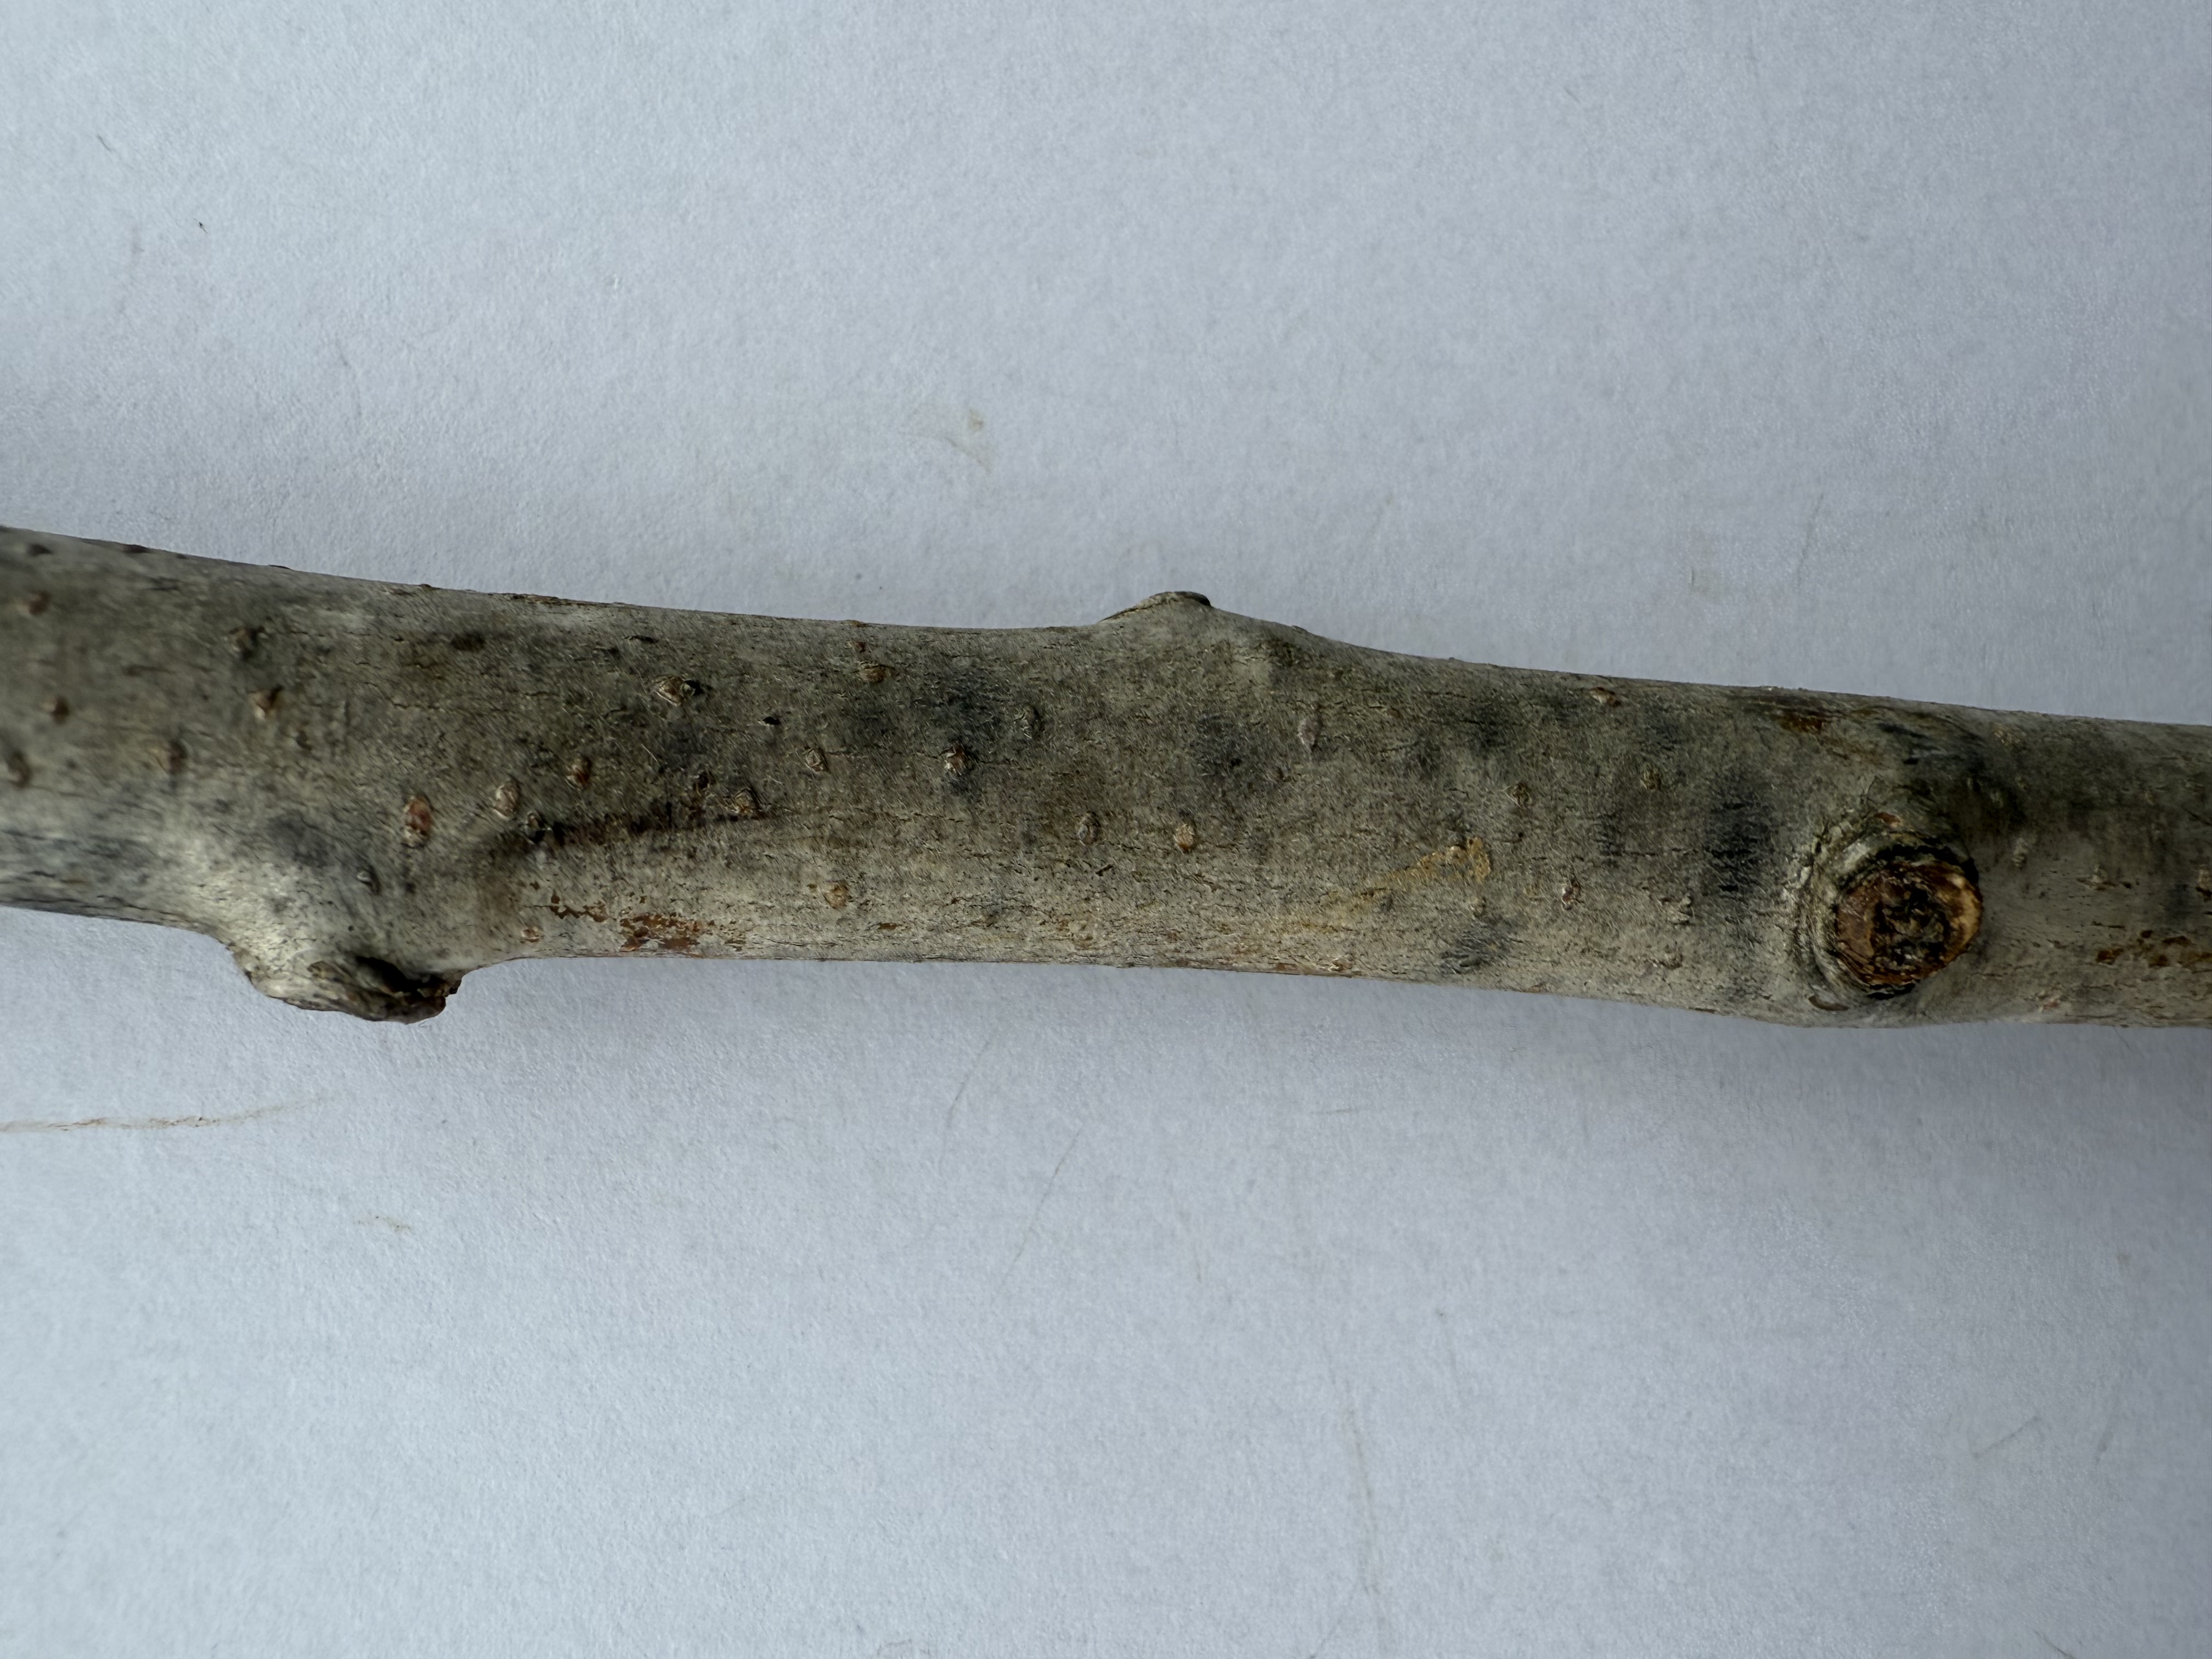
Variety: Deveci Pear